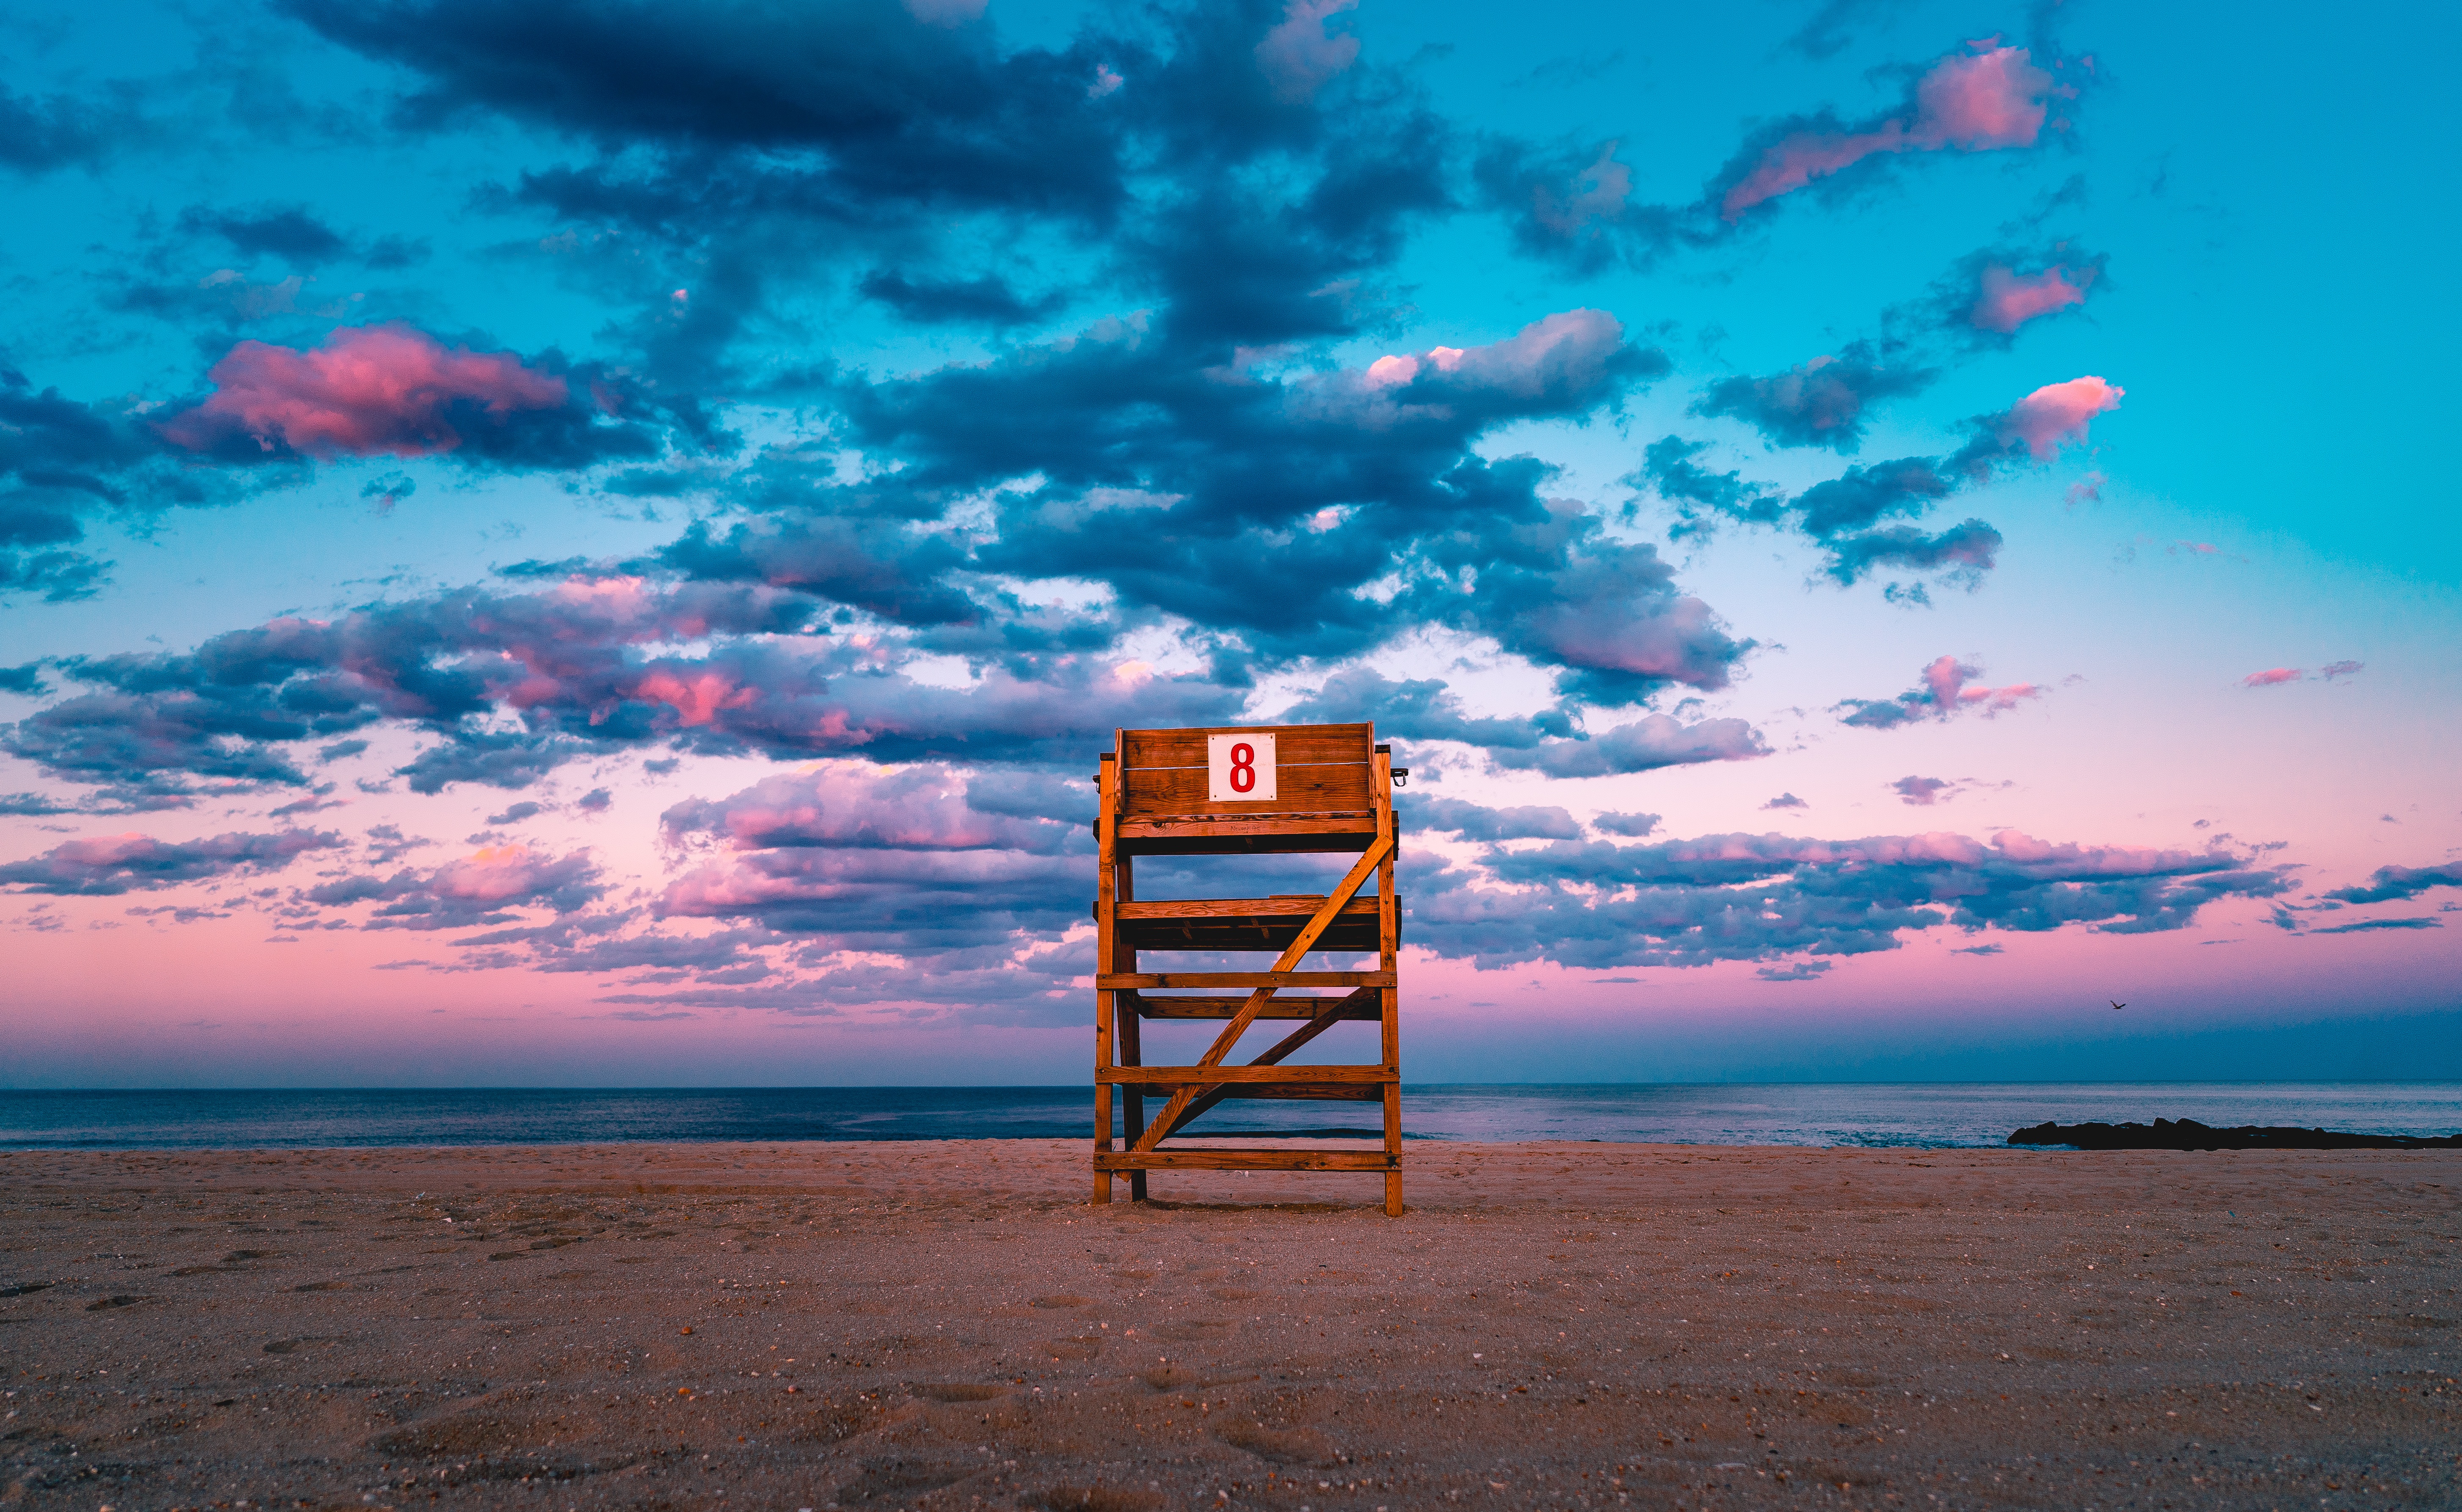
beach, sea, coast, sand, ocean, horizon, cloud, sky, sunrise, sunset, sunlight, shore, wave, dawn, vacation, dusk, evening, tower, bay, blue, body of water